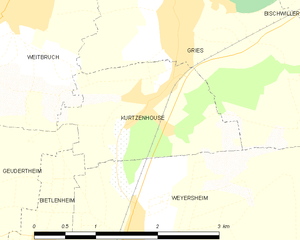
Carte des communes françaises